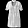
Label: Dress